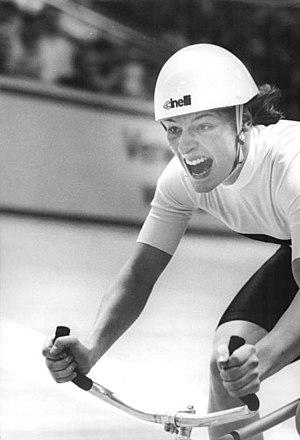
Petra Rossner est une ancienne coureuse cycliste allemande.